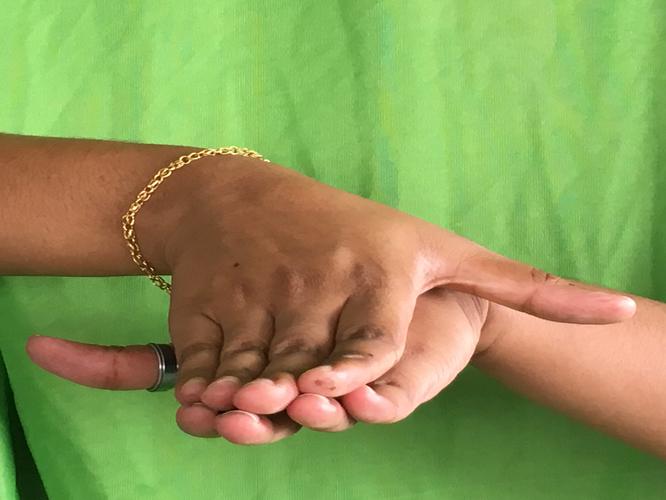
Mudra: Matsya
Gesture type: double_hand